Ahfazur Rahman

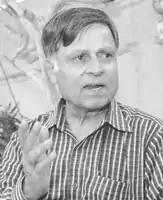

Ahfaz-ur-Rahman (born 4 April 1942 – 12 April 2020), was a Pakistani journalist, writer and poet. He struggled for the freedom of the press and for the rights of journalists under military dictatorships and even civilian governments.